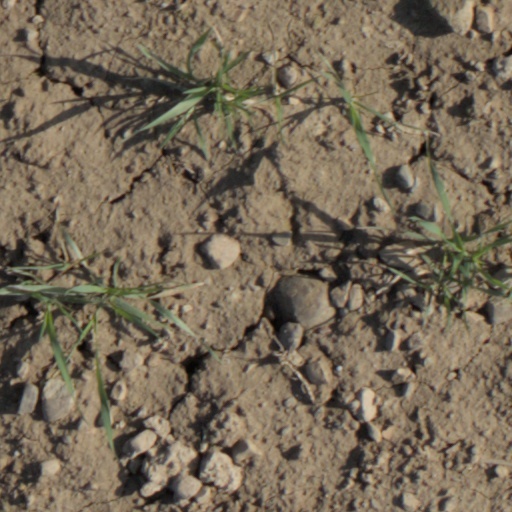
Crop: wheat